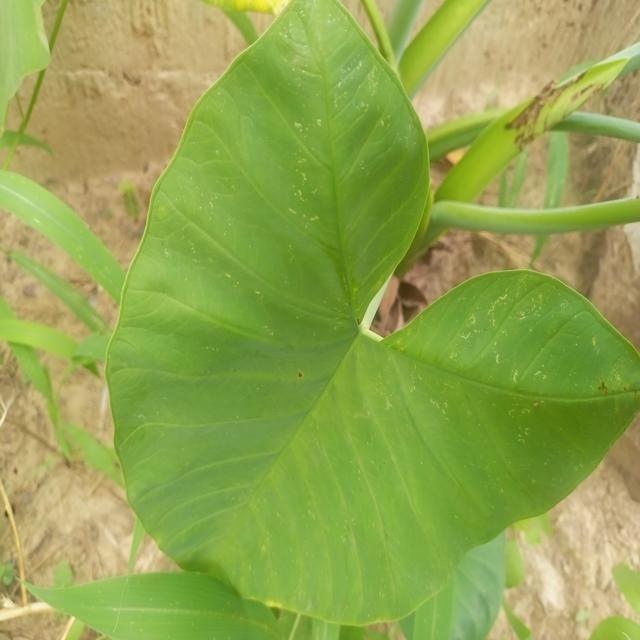
Label: Healthy